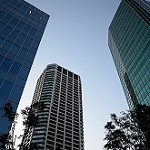
Label: buildings